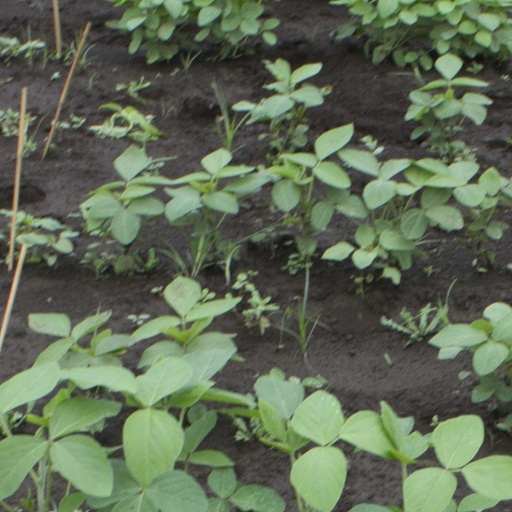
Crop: soybean